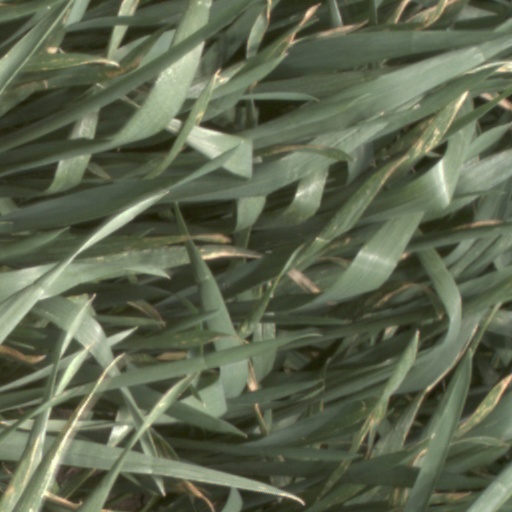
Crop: wheat